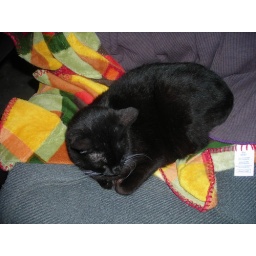
Sophie curled up in my computer chair